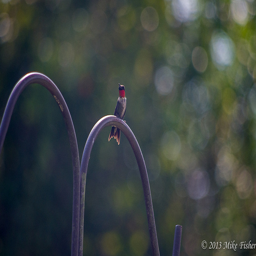
A small bird perched on top of a metal post.
A bird is sitting outdoors on a wire fence.
A bird with a red neck perched on a metal bar.
The small bird stands on a thin circular rail.
A bird sits on top of a wire fence.